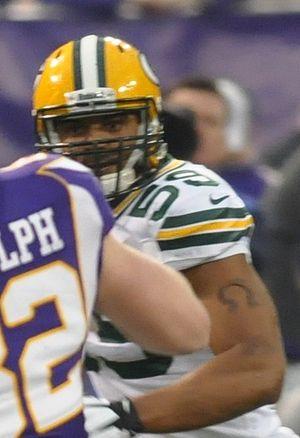
Bradley Edward Jones est un joueur américain de football américain. Il joue actuellement avec les Packers de Green Bay.